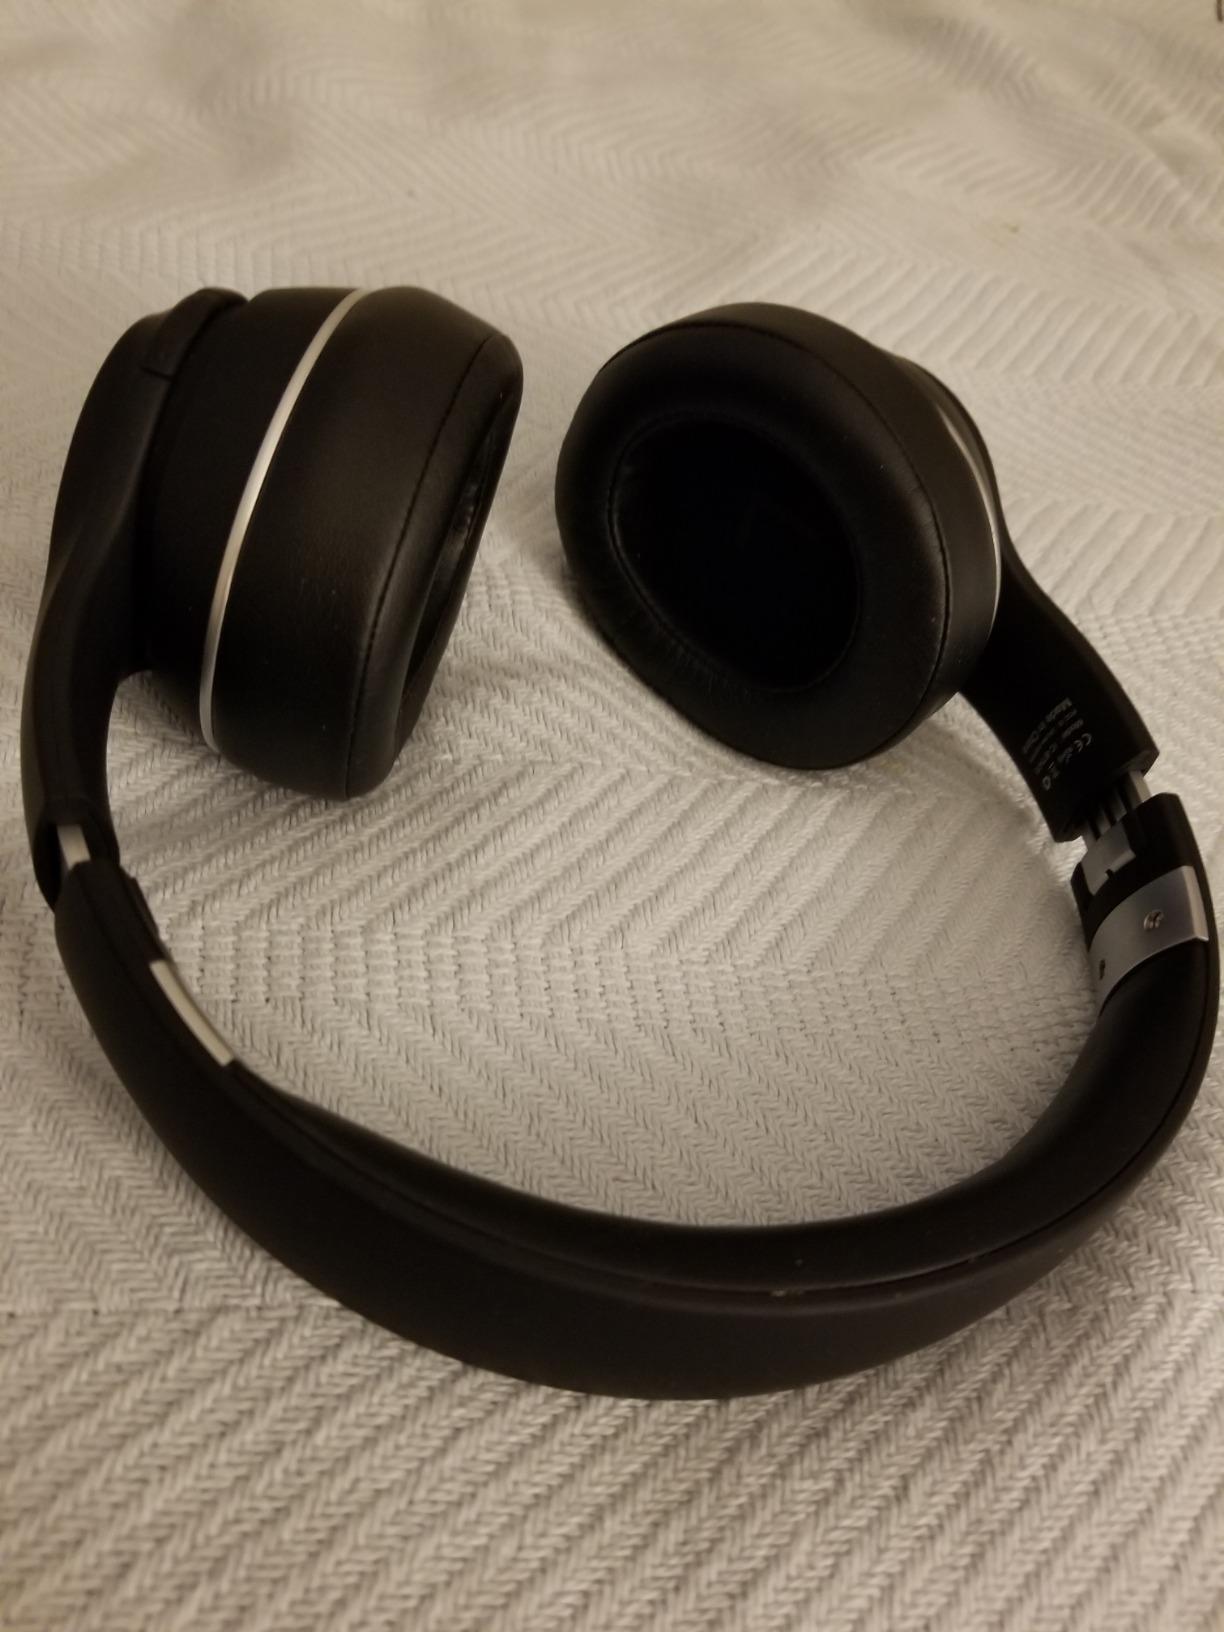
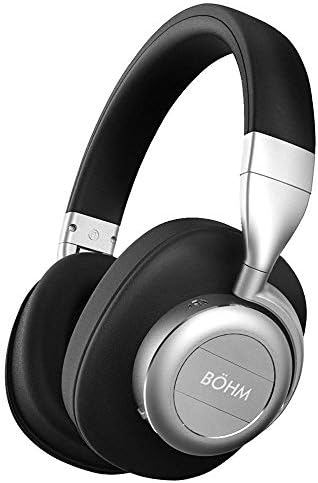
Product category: headphones
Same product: no